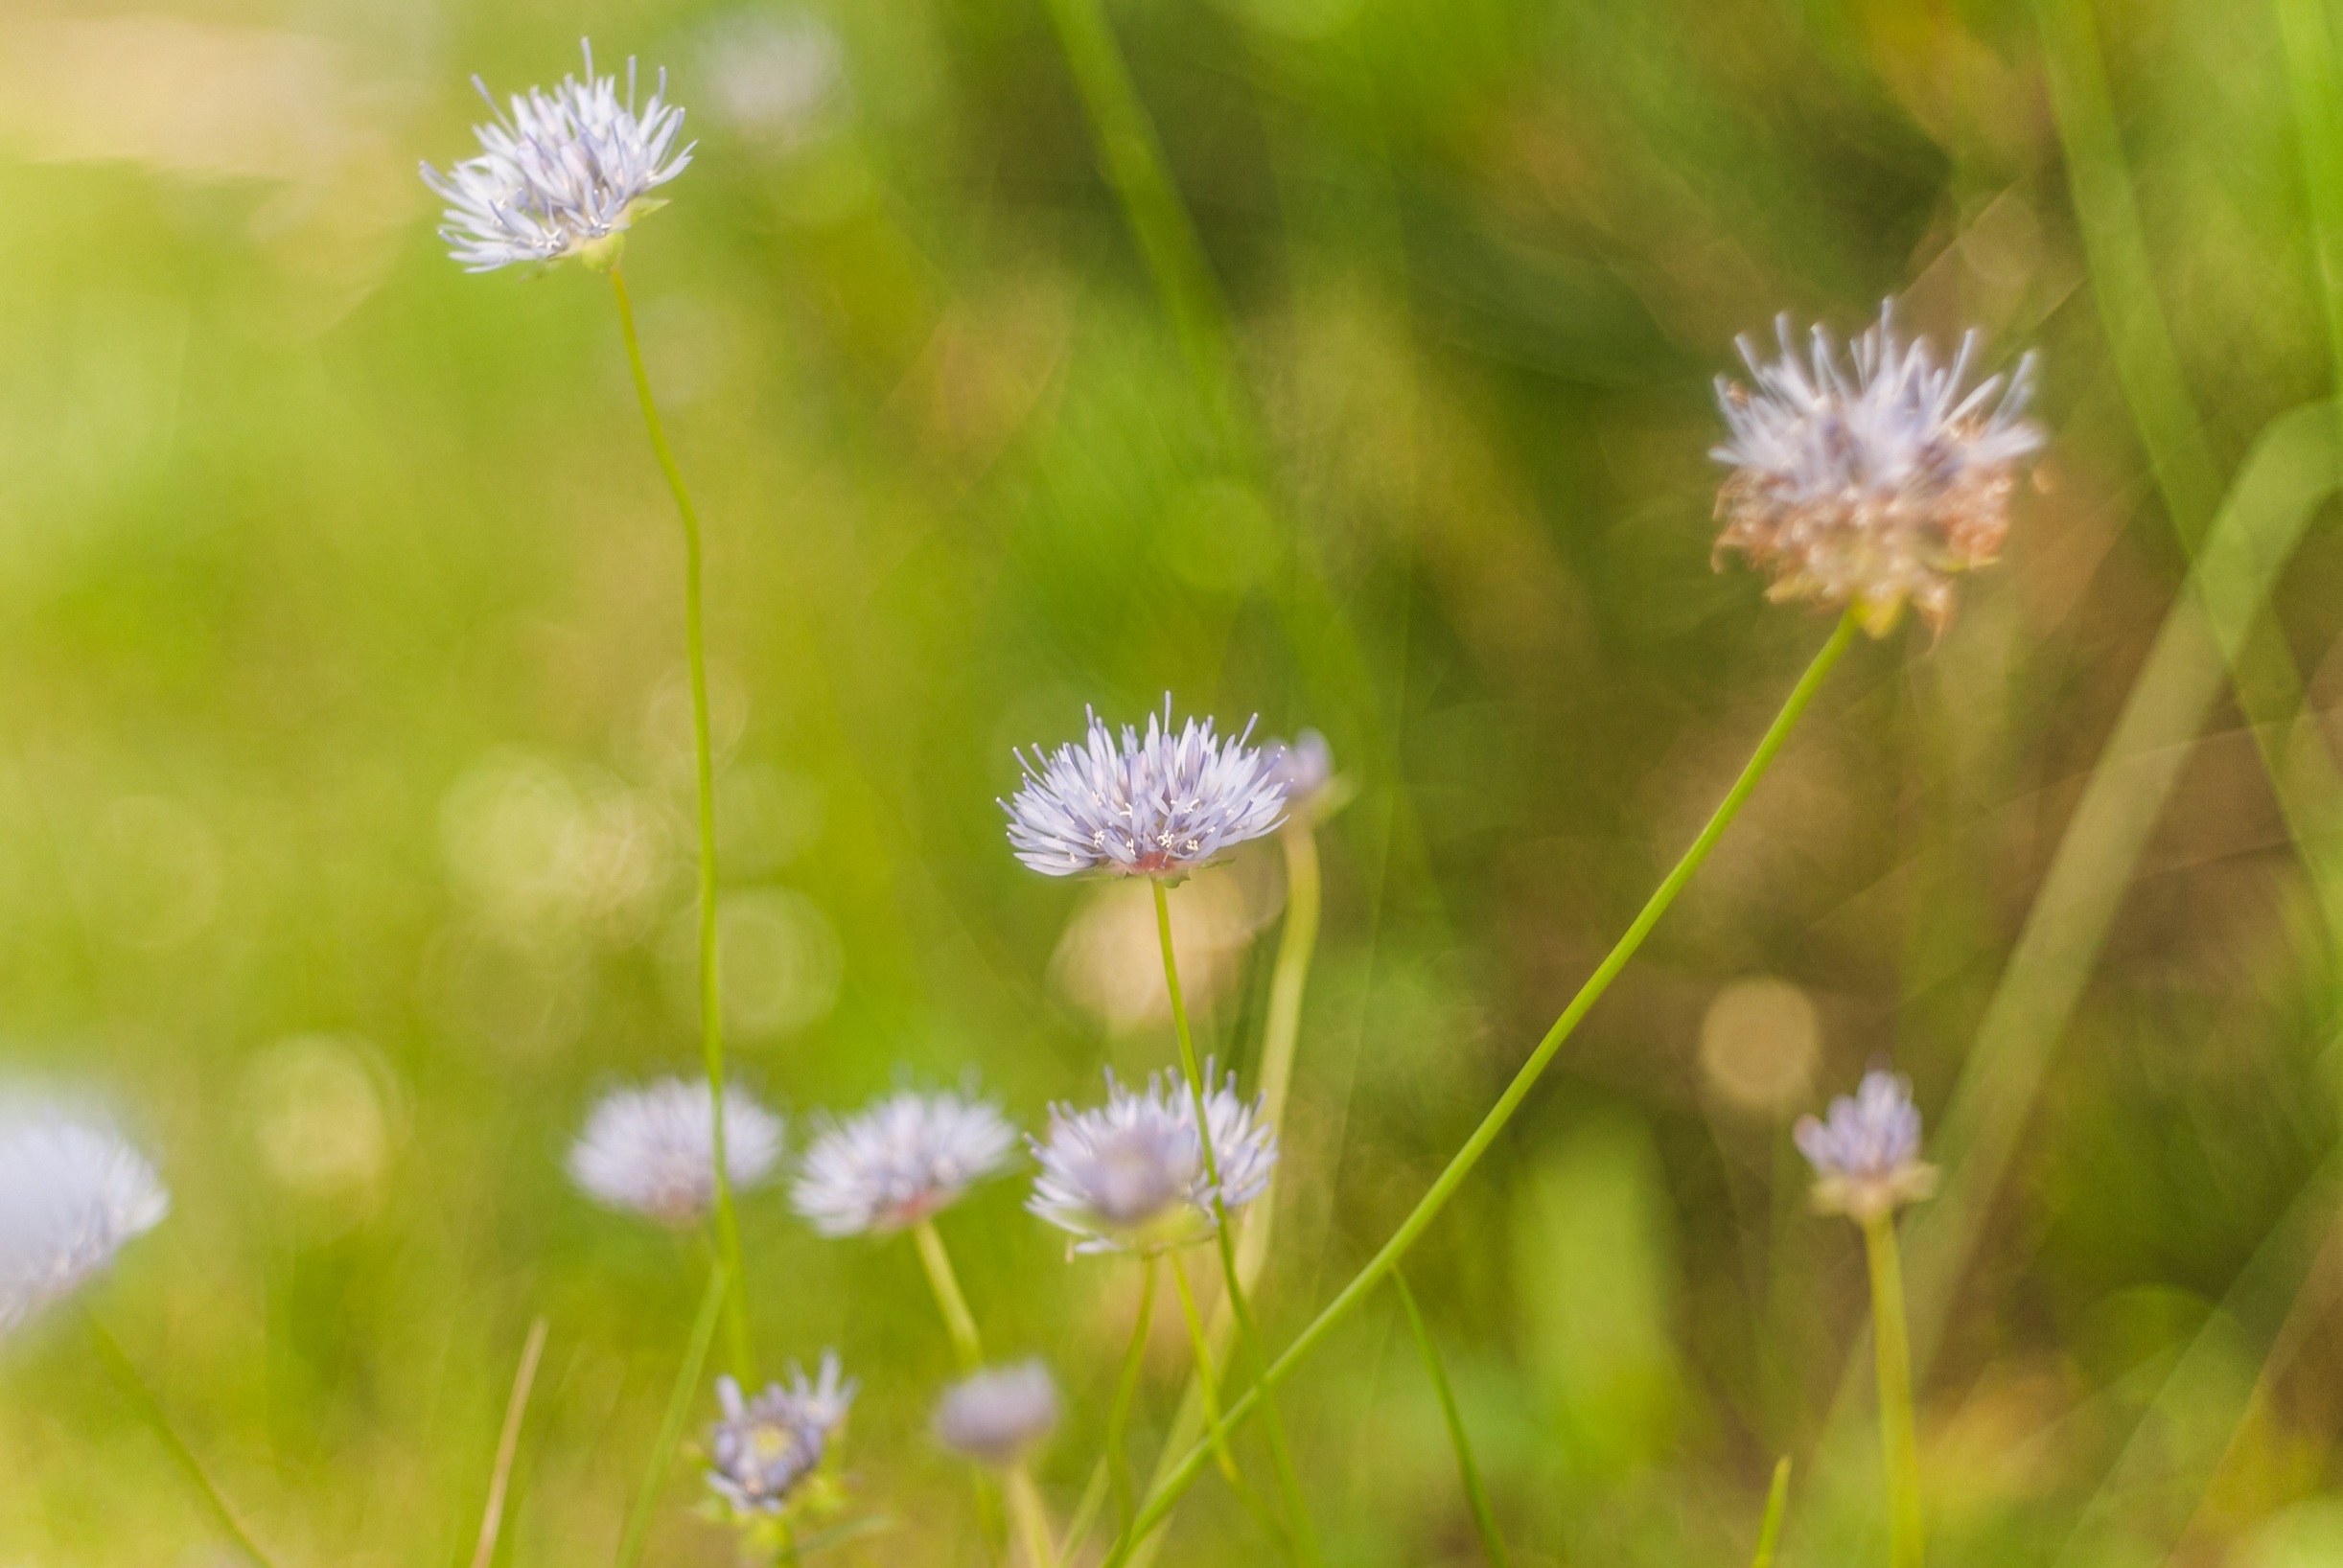
nature, grass, blossom, plant, field, meadow, prairie, flower, bloom, summer, daisy, foliage, food, spring, green, herb, produce, vegetable, macro, yellow, garden, closeup, pink, flora, wildflower, flowers, grassland, violet, flourishing, habitat, blooms, chicory, the background, macro photography, flowering plant, little flowers, polyana, vegetable tanned, grass family, land plant